Algerian cuisine

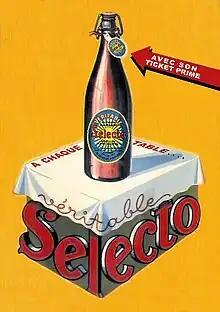
Old advertising poster for Selecto from Hamoud Boualem (1889).

A common and one of the most favorite dishes of Algerian cuisine is couscous. The semolina is traditionally made from wheat but can also be made with barley. The grains can also be fermented to make "el Hammoun" couscous. The dish can be prepared in many ways, generally with a sauce with beef or lamb and zucchini, carrots, chickpeas and green bean, chicken, lentils and black-eyed pea. Couscous can also be consumed in a "masfouf" (or thameqfoult in Kabyle), a dry version with no sauce and vegetables such as broad beans, peas or also with raisins and dates, traditionally along with fermented milk.